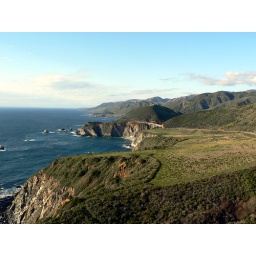
a bridge (i think big sur) on highway one in central california.